Menoge

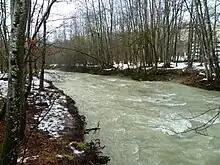
Menoge River

The Menoge is a French river found in the Haute-Savoie department. Its source is near the Col des Moise, and flows through Vallée Verte, into the Arve just before Annemasse. It is long.